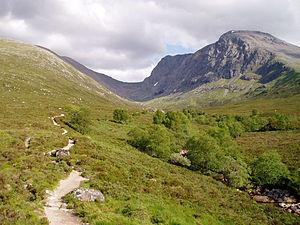
Le Ben Nevis est le point culminant des îles Britanniques avec 1 345 mètres d'altitude. Situé près de Fort William en Écosse, il fait partie des monts Grampians dans les Highlands. Gravi pour la première fois en 1771, il est coiffé par les ruines d'un observatoire construit et utilisé à la fin du XIXᵉ siècle pour effectuer des observations météorologiques qui sont restées très importantes dans la compréhension du climat en Grande-Bretagne. Celui qui sévit au sommet, extrêmement rude, lui vaut d'ailleurs son nom, Nibheis signifiant « malveillant » en gaélique écossais. Un sentier par l'ouest, tracé à la même époque que l'observatoire, constitue toujours l'itinéraire le plus fréquenté par des dizaines de milliers de randonneurs chaque année. Les parois de la montagne sont également très prisées par les alpinistes et grimpeurs. Le Ben Nevis et ses environs font partie de trois aires protégées différentes ; de plus, tout le versant sud et le sommet sont conservés par l'association environnementale John Muir Trust.